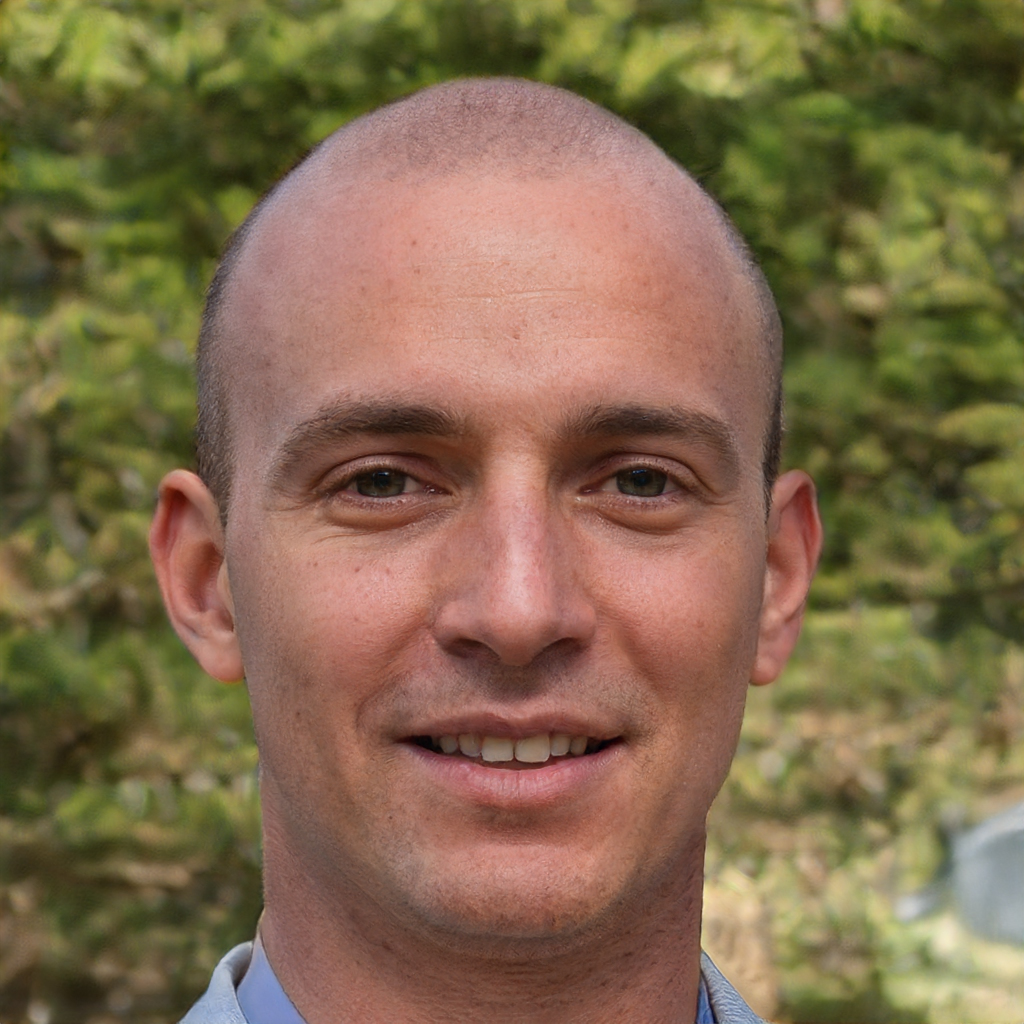
Gender: Male